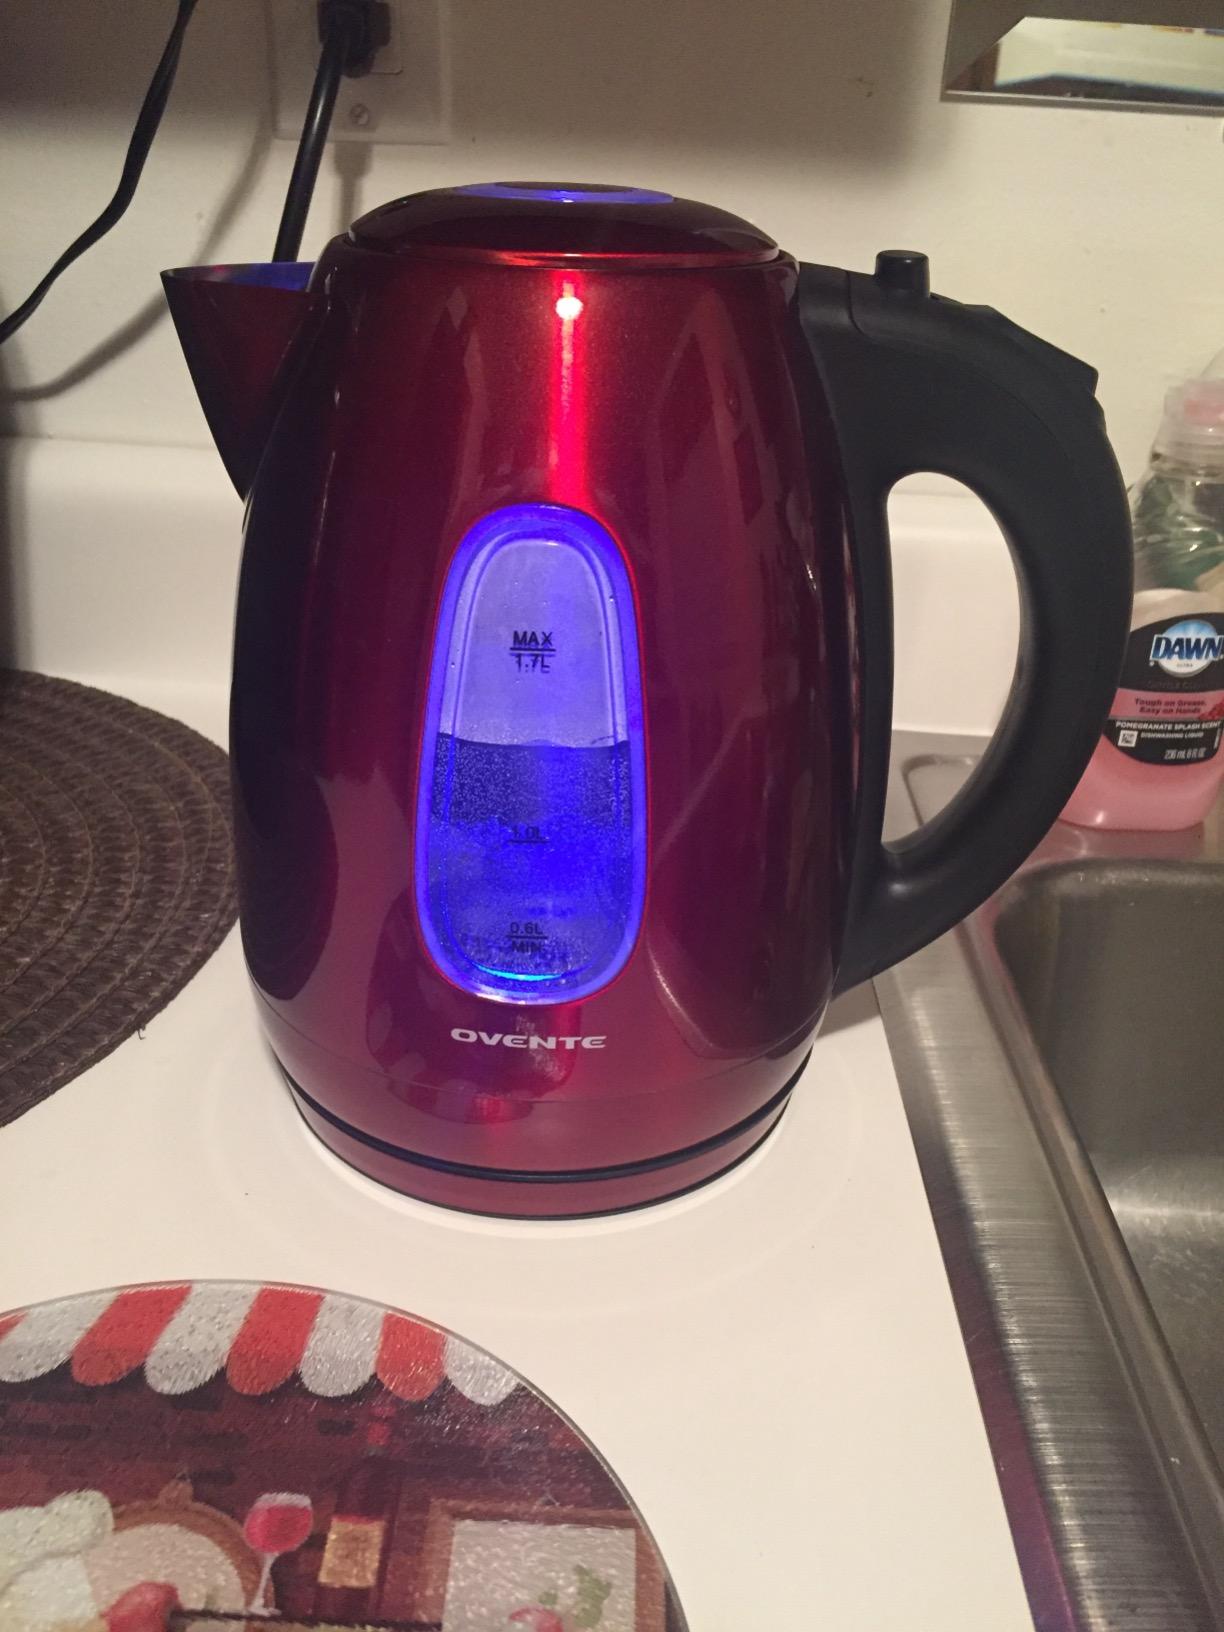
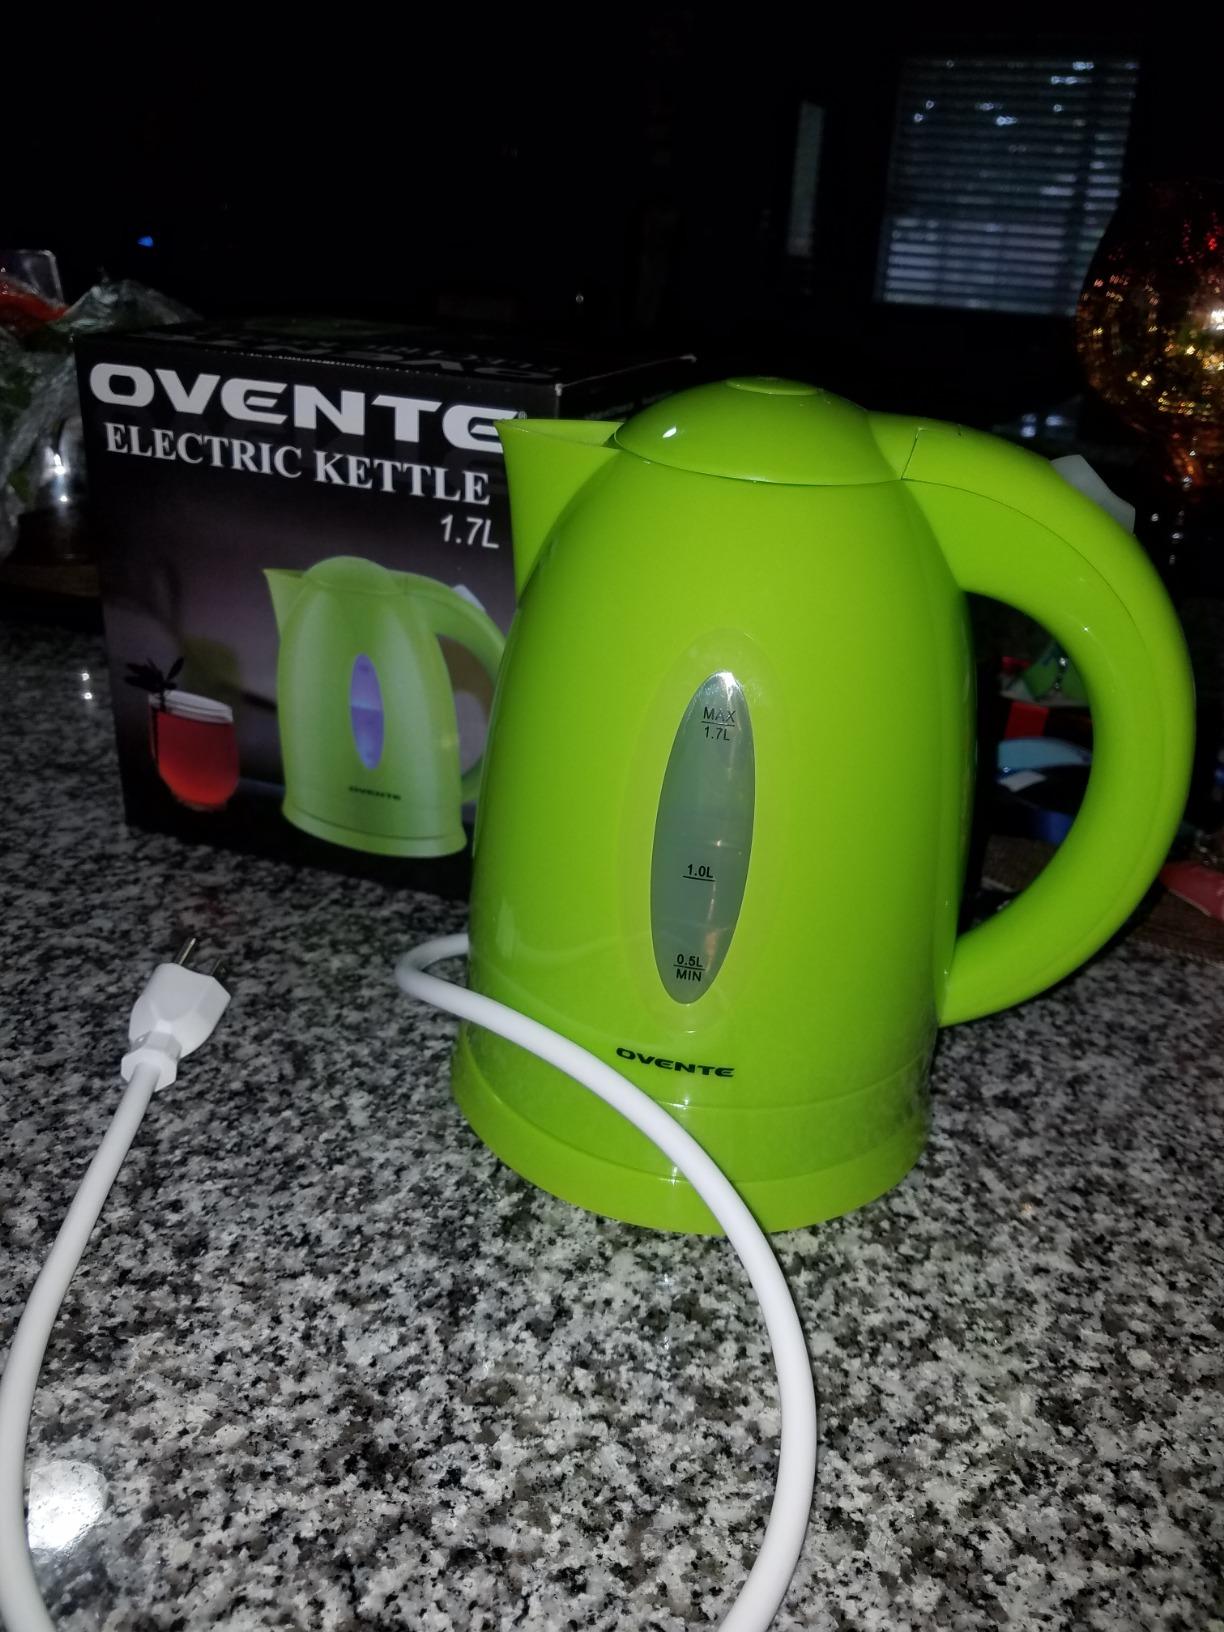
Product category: items_kettle
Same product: no